Şehzade Mosque

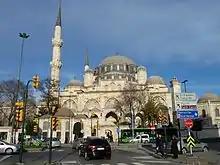

The Şehzade Mosque is a 16th-century Ottoman imperial mosque located in the district of Fatih, on the third hill of Istanbul, Turkey. It was commissioned by Suleiman the Magnificent as a memorial to his son Şehzade Mehmed who died in 1543. The mosque was one of the earliest and most important works of architect Mimar Sinan and is one of the signature works of Classical Ottoman architecture.